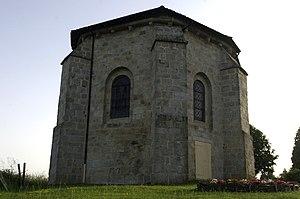
L'église Saint Nicolas Courbefy - commune de Bussière-Galand, Haute Vienne, France
L'église de Saint-Nicolas-Courbefy est une église catholique située dans la commune de Bussière-Galant, en France.